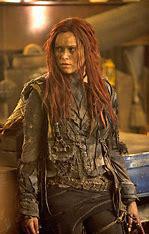
Brand: Clarks
Model: 100